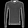
Label: Pullover